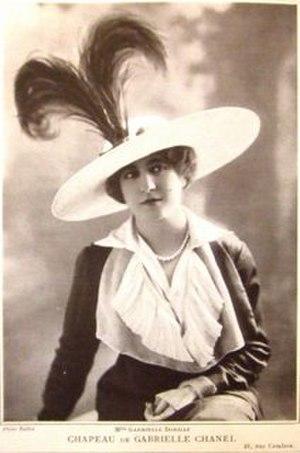
Gabrielle Chasnel, dite « Coco Chanel », est une créatrice de mode, modiste et grande couturière française, née le 19 août 1883 à Saumur et morte le 10 janvier 1971 à l'hôtel Ritz de Paris.